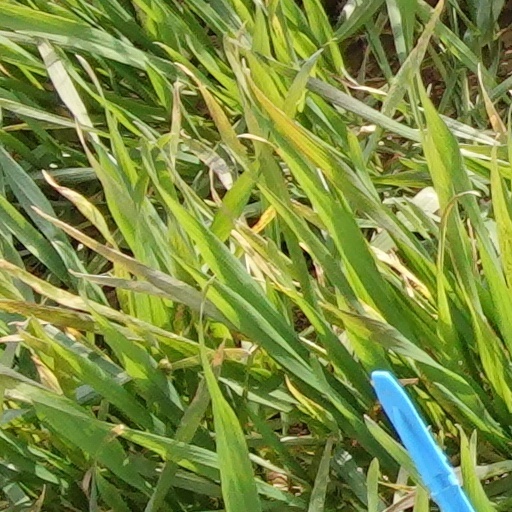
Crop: wheat